Megarian Decree

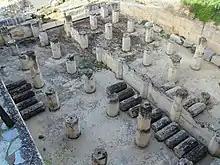
Modern day archeological site at city of Megara

The economic blockade banned Megarians from harbours and marketplaces throughout the large Athenian Empire, which effectively strangled the Megarian economy. The sanctions would have also affected Megara's allies and may have been seen as a move by Athens to weaken its rivals and to extend its influence. Megara controlled the important routes between Peloponnese and Attica, making it crucial for both Athens and Sparta. The ban strained the fragile peace between the two states. The Peloponnesian War began after Megara appealed to Sparta, its ally, for help. In the build-up to the conflict, the repeal of the decree was Sparta's main demand to the Athenians. Thucydides mentions that the revoking of the Megarian decree was only one of several demands made by the Spartans if Athens wished to avoid war, other demands included: an end to the siege of Potidaea, the immediate independence of Aegina, and that the Athenians will not infringe on the independence of the Hellenes.